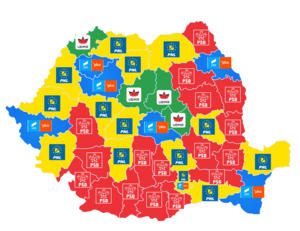
Les élections européennes de 2019 ont eu lieu du 23 mai au 26 mai 2019 selon les pays, et le dimanche 26 mai 2019 en Roumanie.